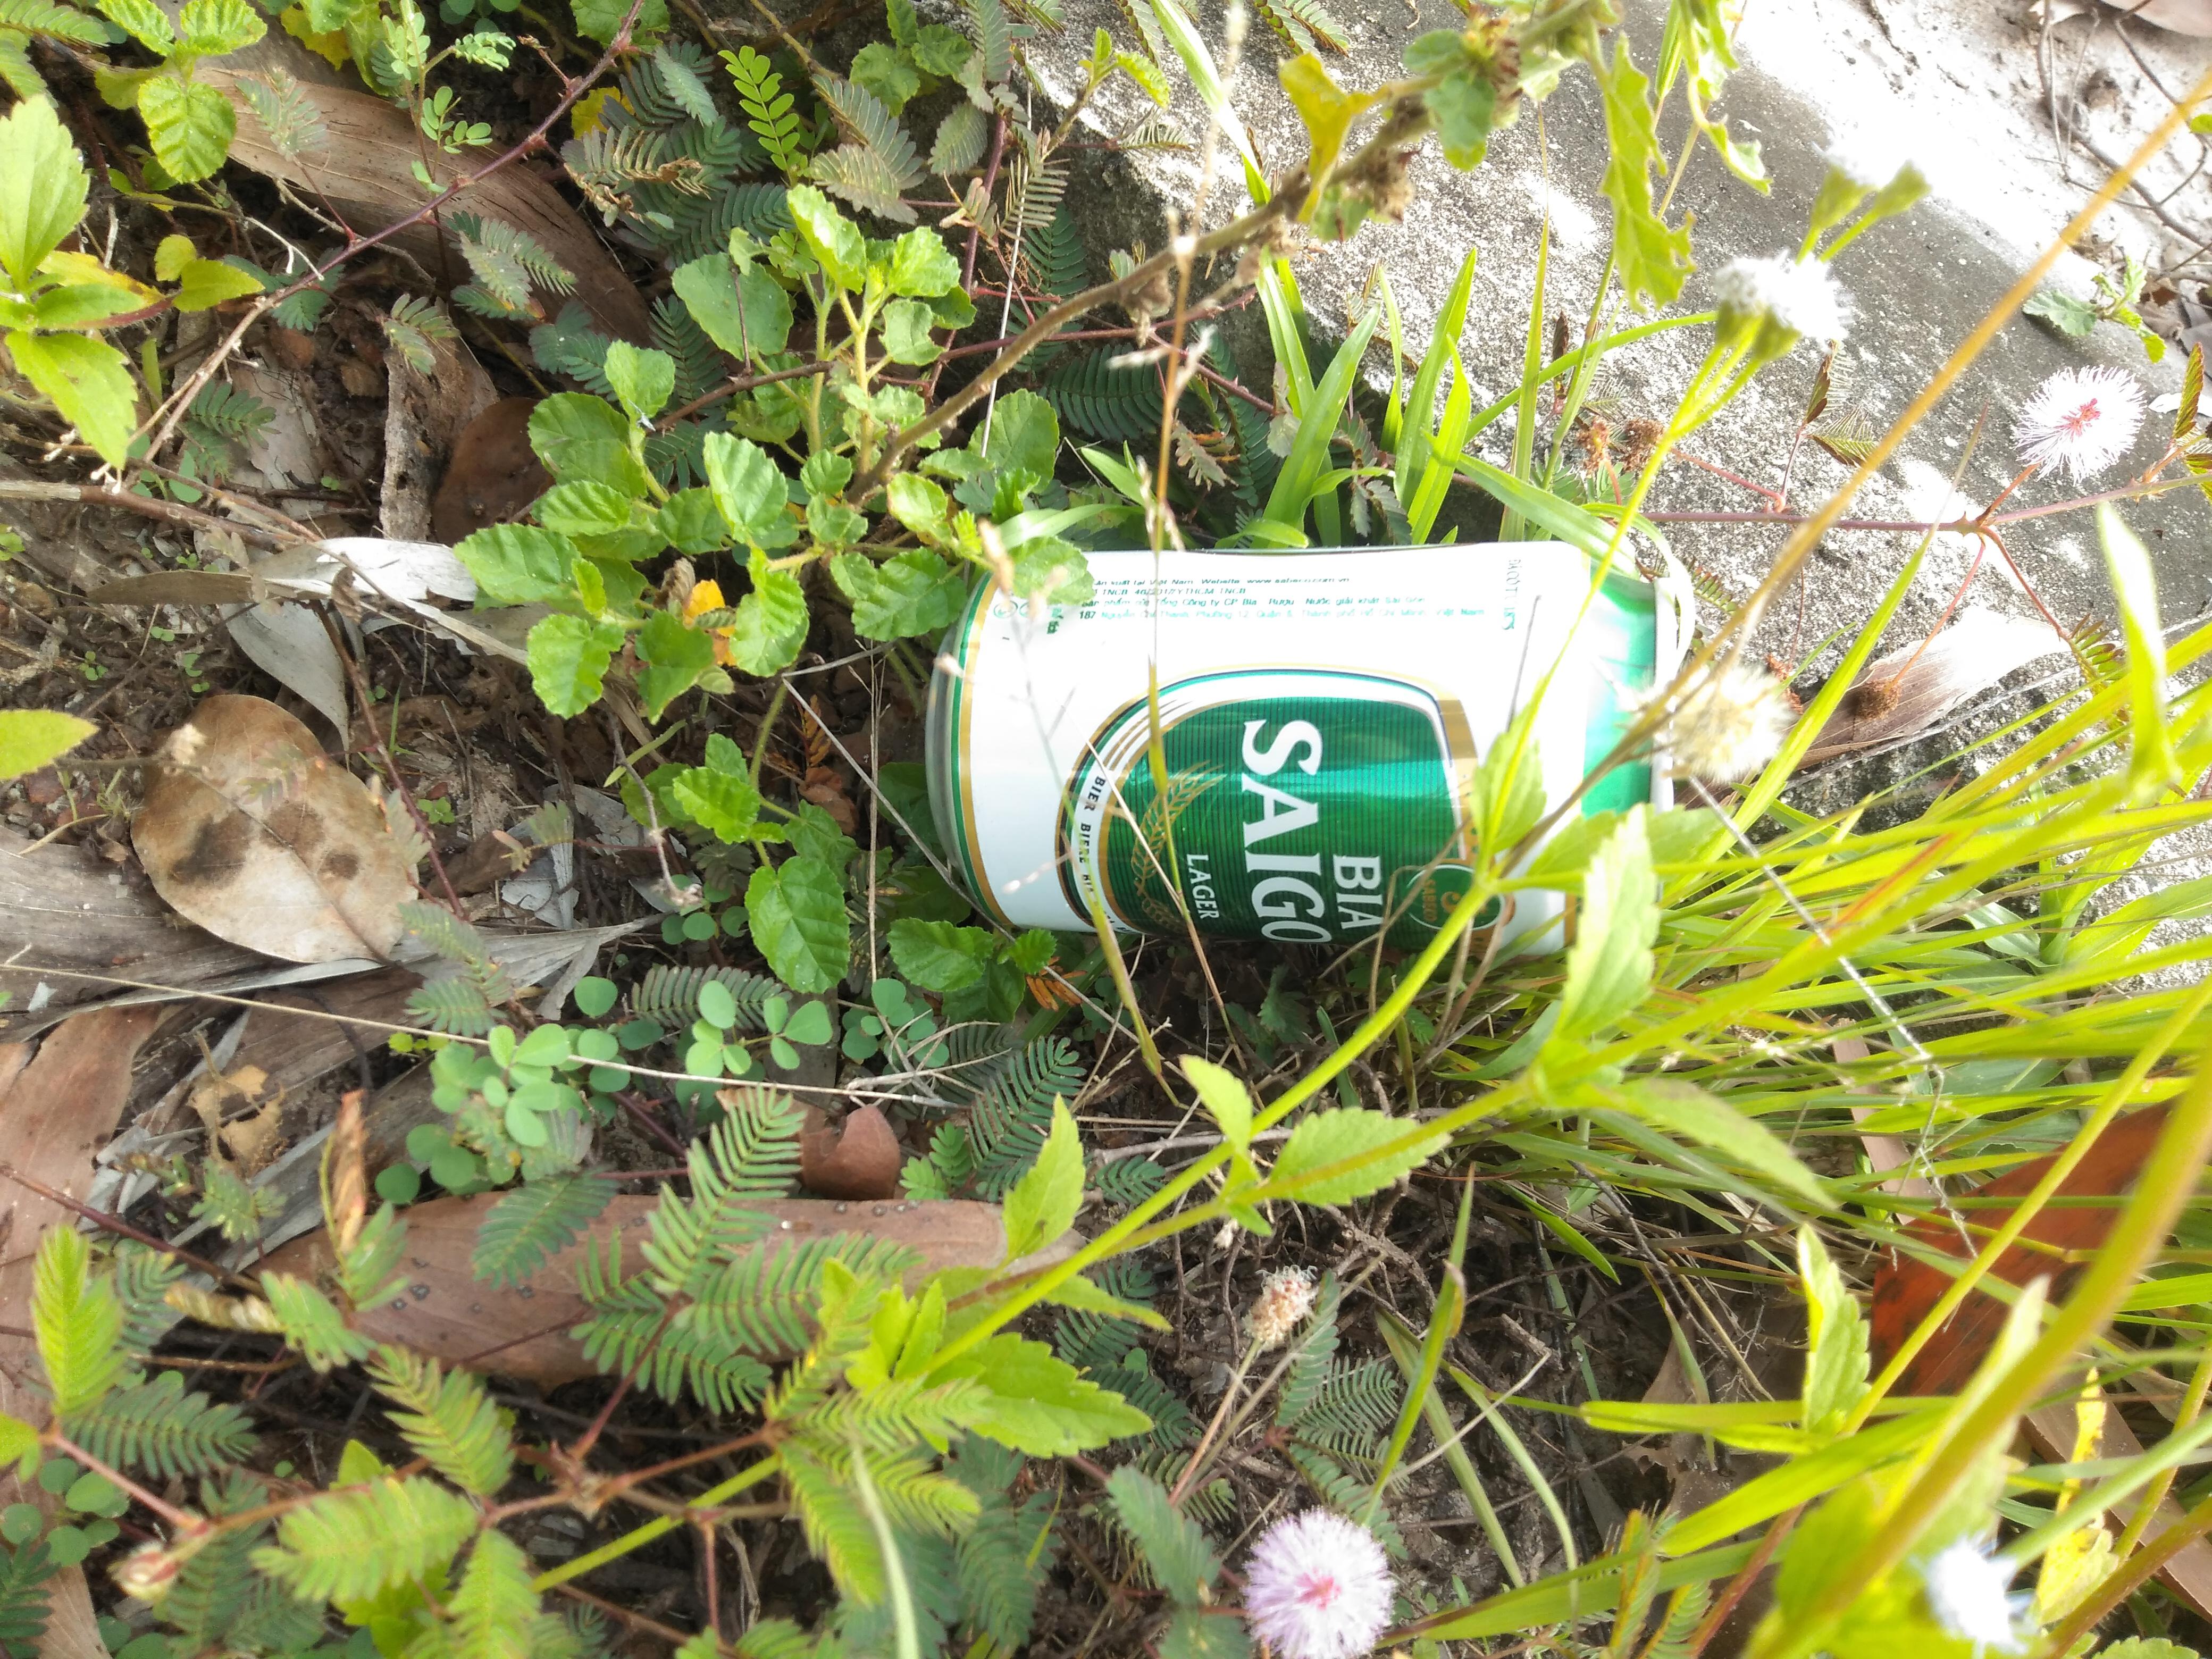
Object: Drink can (Can)